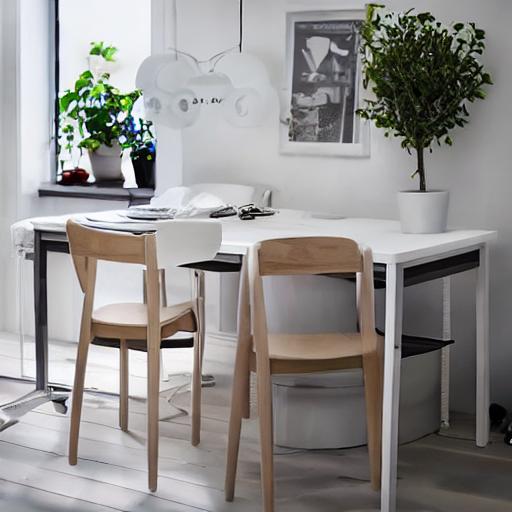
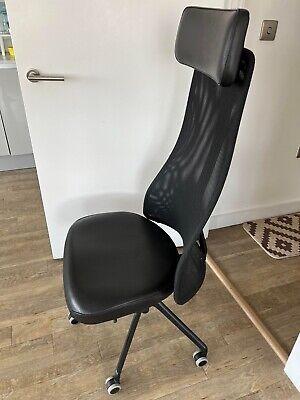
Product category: items_chair
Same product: no